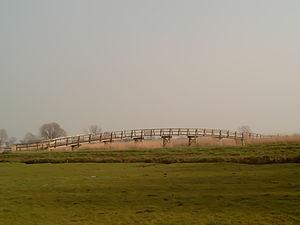
Streefkerk est un village qui fait partie de la commune de Molenlanden dans la province néerlandaise de Hollande-Méridionale.